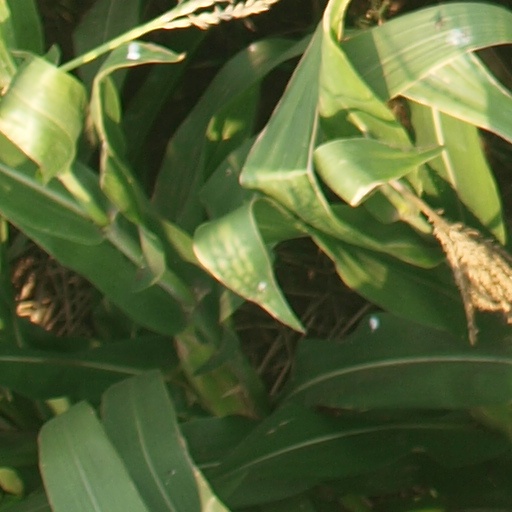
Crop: maize; corn